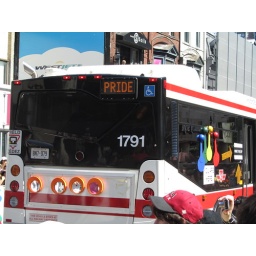
The Toronto Transit Commission marched in the parade, and included a bus whose electronic sign read &amp;quot;PRIDE&amp;quot;